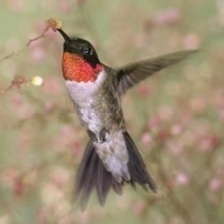
Species: RUBY THROATED HUMMINGBIRD
Scientific name: ARCHILOCHUS COLUBRIS
ImageNet parent category: hummingbird